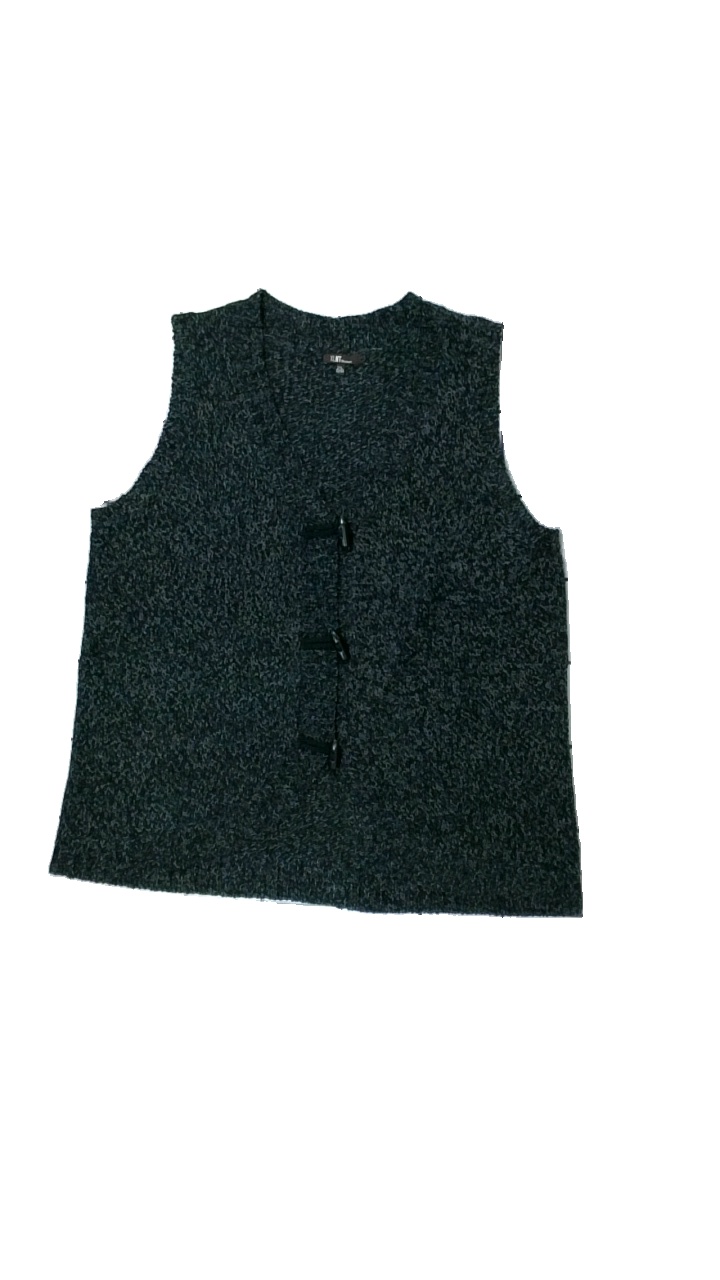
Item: Vest (Ladies)
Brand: Kappahl
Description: melerad stickad väst, urtvättad
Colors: Black, Grey
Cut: Regular
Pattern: Other
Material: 100% acrylic
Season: All
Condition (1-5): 2
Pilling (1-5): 2
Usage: Export
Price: <50